Markus Werba

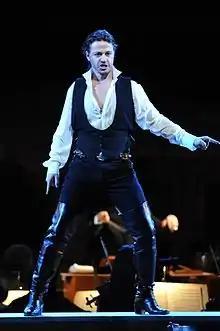
Werba performing at Suntory Hall in 2009

Born in Hermagor Carinthia, Austria, Werba began his vocal training aged 16. He studied at the Conservatory of Klagenfurt and University of Music and Performing Arts, Vienna with Ralf Doering, Robert Holl and Walter Berry. He has won numerous competitions for his singing in Austria, Italy, Japan, Slovakia and the UK. He was chosen as Guglielmo in 1997 ("Così fan tutte") for the inauguration of the Nuovo Piccolo Teatro in Milan by Giorgio Strehler.